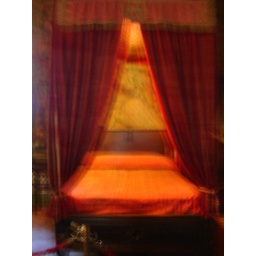
flaming hot bed in castle